West Yorkshire Constabulary

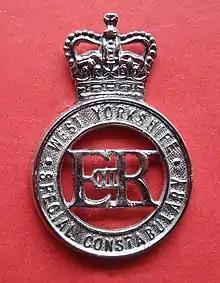
Cap badge of the West Yorkshire Special Constabulary

The West Yorkshire Constabulary (WYC) was, from 1968 to 1974, the statutory police force for the West Riding of Yorkshire, in northern England.